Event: Nepal Earthquake
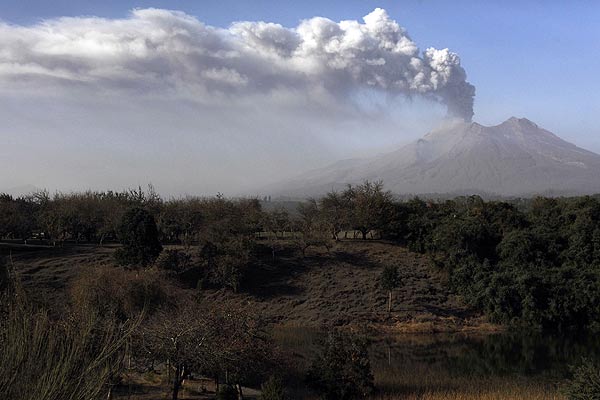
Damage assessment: no_damage